Muhsin al-Barazi

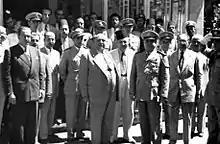
Al-Barazi, along with al-Zaim, as-Solh and al-Khoury at the Syrian-Lebanese summit of July 1949

Al-Barazi was also credited with mediating an agreement between al-Zaim and Lebanese Prime Minister Riad as-Solh which extradited Antun Saadeh, founder of the Syrian Social Nationalist Party (SSNP), to Lebanon where he would be executed. In return, Lebanon gave vocal support to the al-Zaim regime and agreed to several long-term economic treaties at a July 1949 summit between both leaders. The execution of Saadeh, and al-Zaim's role in handing him over, antagonized the group of SSNP officers who later brought about al-Zaim's downfall.